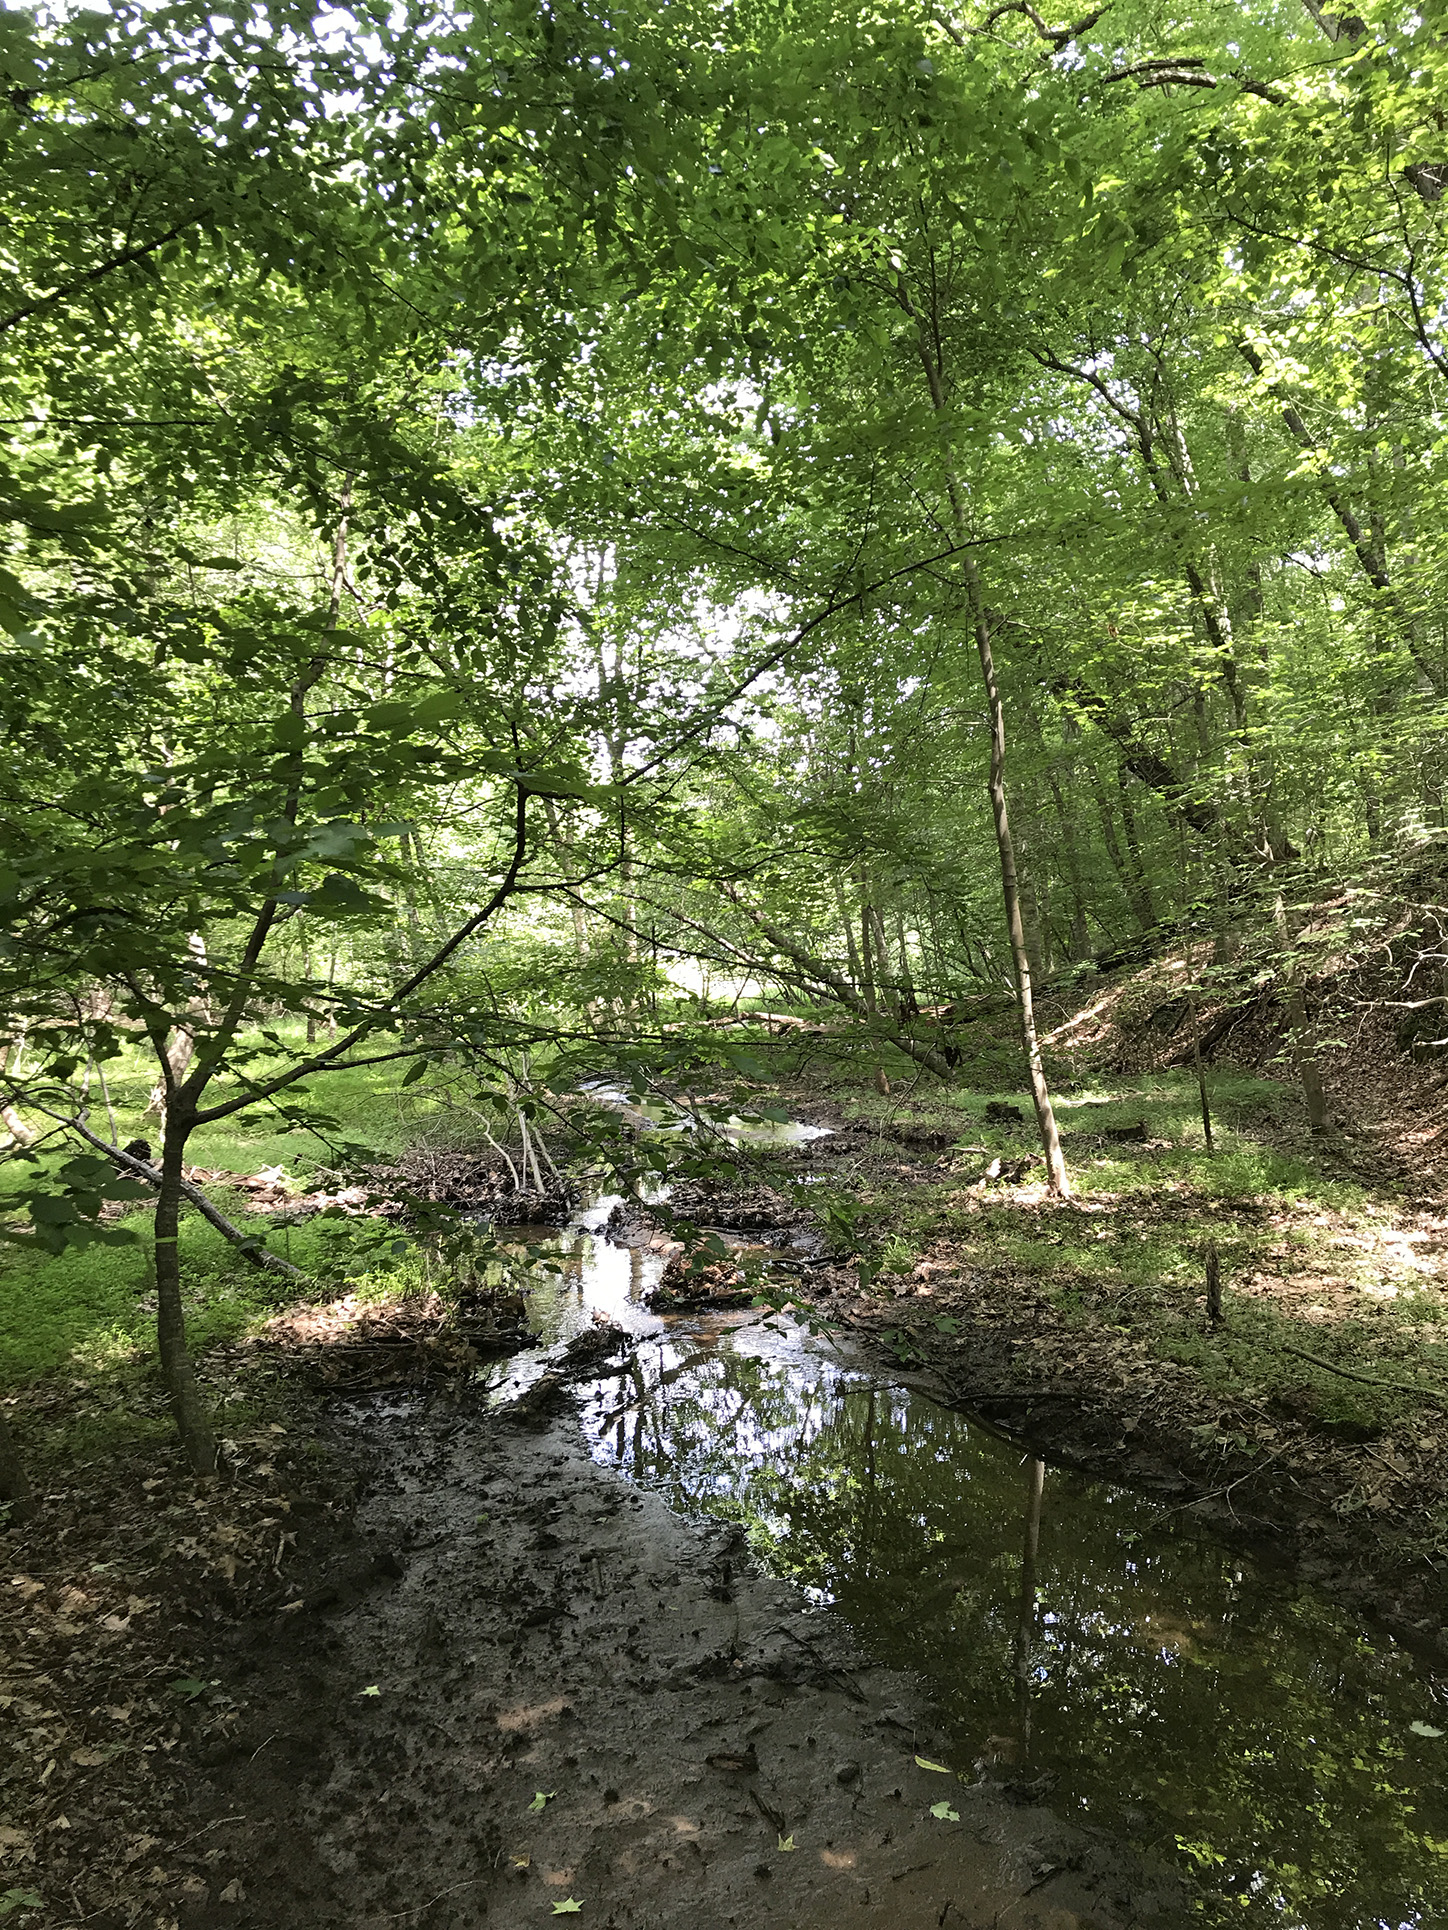
asset, assets, support, stock, stock image, download, stock photo, photos, photograph, downloads, adobe, adobe asset, adobe assets, mockup, mockups, prototype, adobe cc, adobe cc 2018, creative cloud, cc, photoshop, photoshop cc 2018, illustrator, illustrator cc, illustrator cc 2018, pattern, background, backgrounds, placement, background image, outdoor, outdoors, hiking, hike, trail, woods, tree, trees, nature, natural, forest, landscape, green, greenery, water, water resources, plant, fluvial landforms of streams, natural landscape, terrestrial plant, trunk, wood, watercourse, bank, deciduous, riparian zone, stream, grass, twig, creek, temperate broadleaf and mixed forest, mountain river, wetland, arroyo, wildlife, reflection, jungle, spruce fir forest, woodland, grove, path, riparian forest, Northern hardwood forest, tropical and subtropical coniferous forests, old growth forest, soil, rock, floodplain, temperate coniferous forest, valdivian temperate rain forest, stream bed, bog, rainforest, pond, vascular plant, swamp, bayou, autumn, tributary, shrub, river